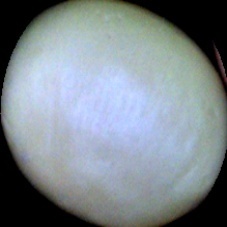
Label: Immature